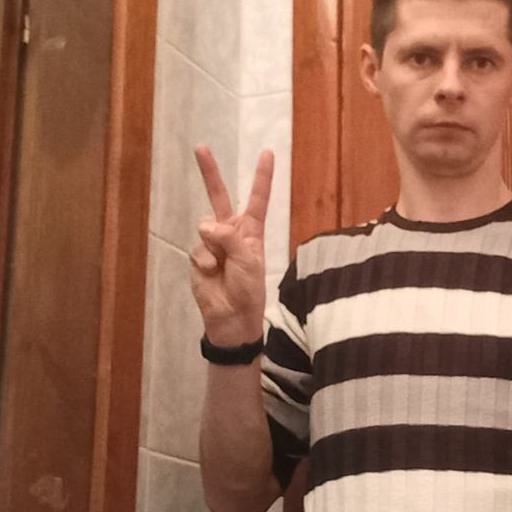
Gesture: peace